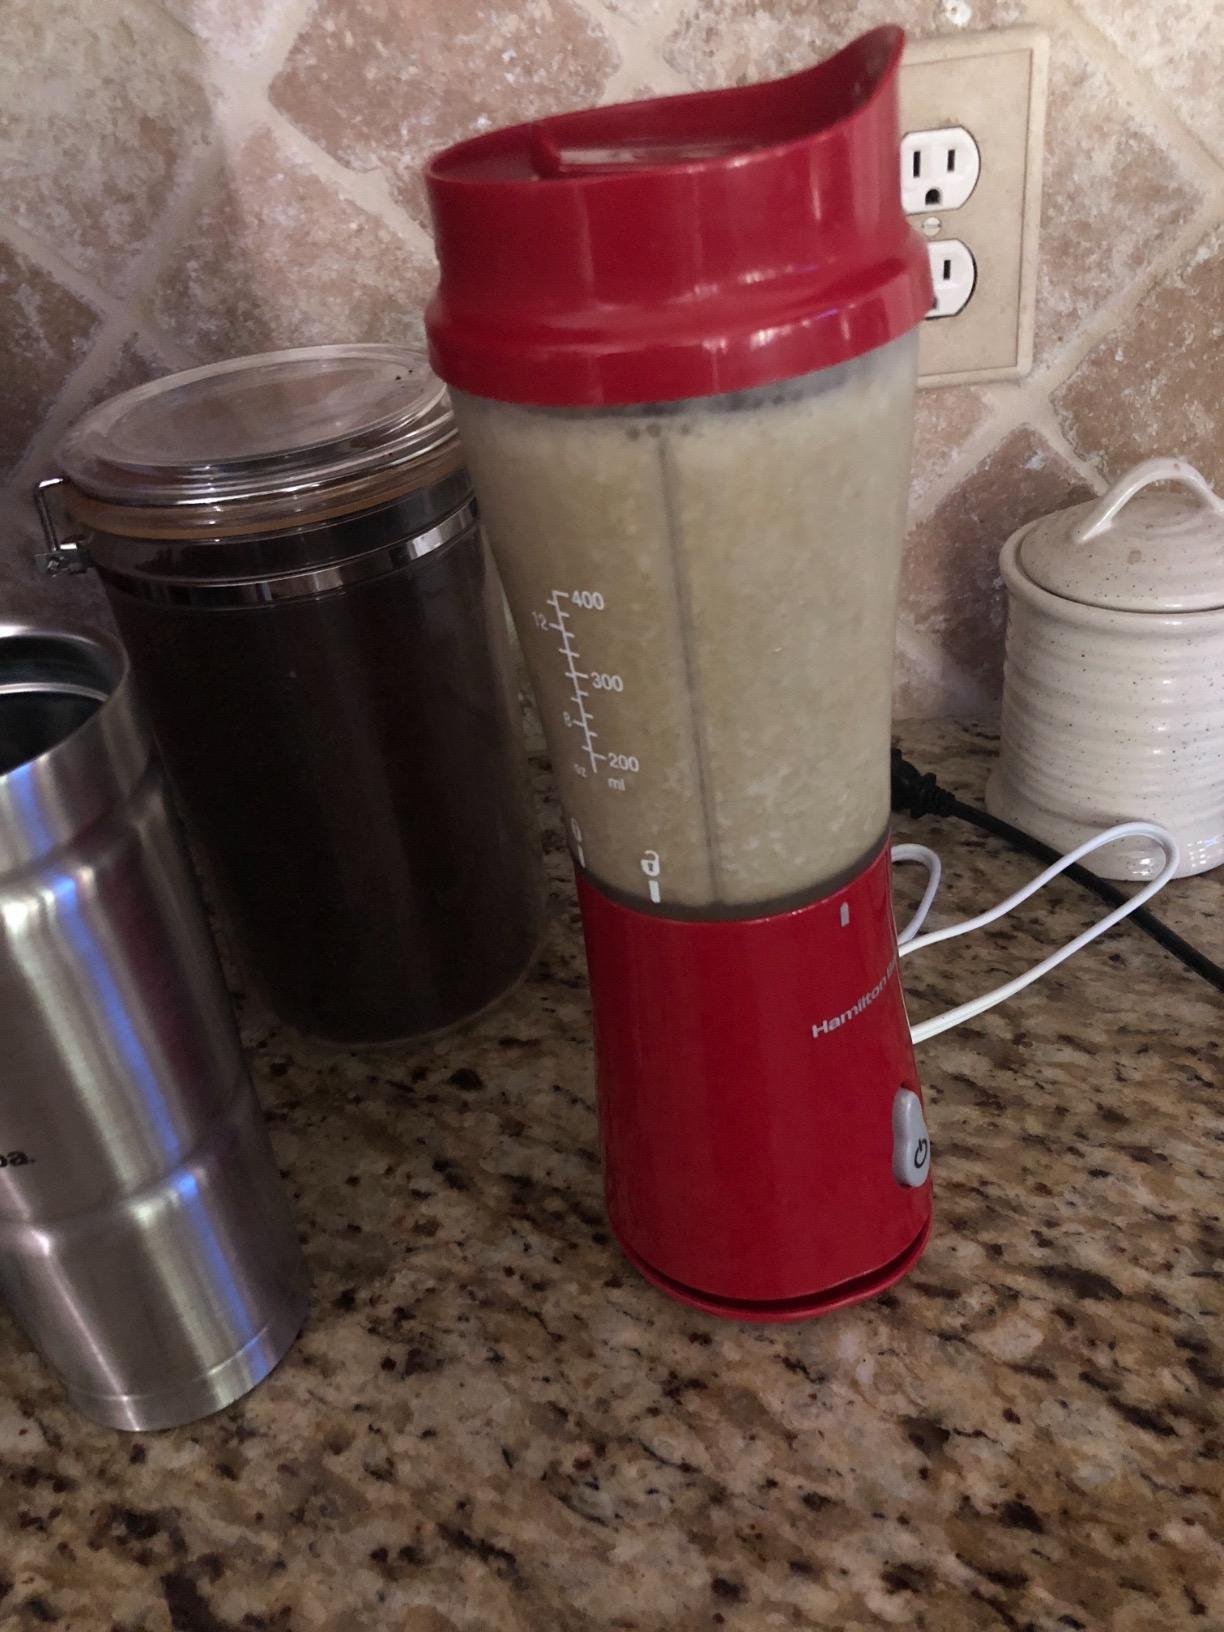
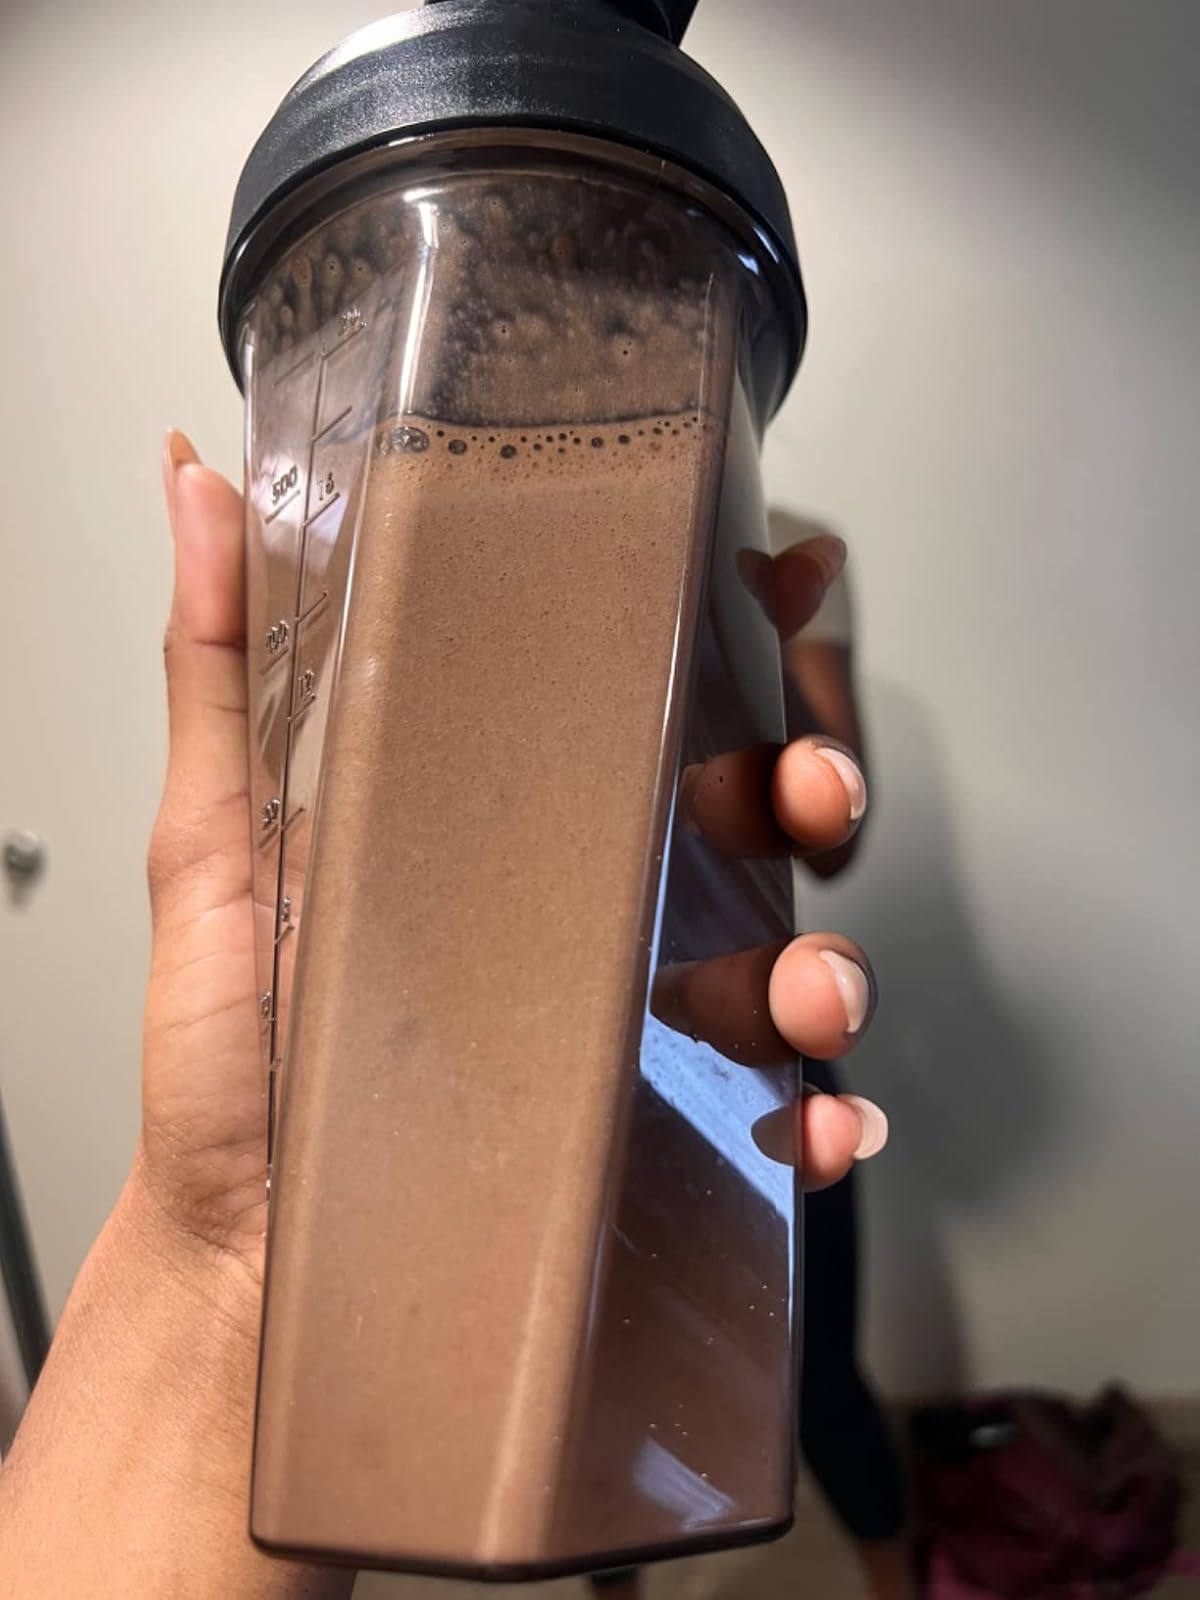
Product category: items_blender
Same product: no